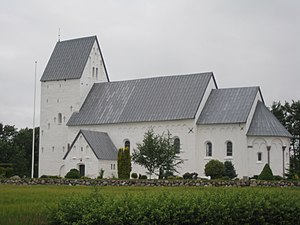
Jernved Sogn
Jernved Kirke set fra vejen
Jernved Sogn er et sogn i Ribe Domprovsti. Sognet ligger i Esbjerg Kommune. Indtil Kommunalreformen i 2007 lå det i Ribe Kommune, og indtil Kommunalreformen i 1970 lå det i Gørding Herred. I Jernved Sogn ligger Jernved Kirke og Gredstedbro Kirke.